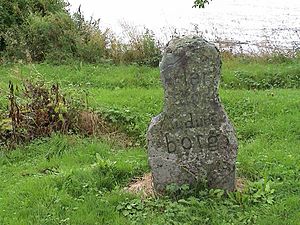
Auduns borg
En mindesten, hvor borgen skal have stået
Auduns borg er ruinerne af et borganlæg og slot i sten ved Hegranes i Jølster kommune, Sogn og Fjordane. Ruinerne stammer fra baron Audun Hugleikssons borg på Ålhus. Borgen blev sandsynligvis opført i slutningen af 1200-tallet, men det er usikkert om det blev færdigbygget. I dag er kun fundamentet bevaret, under et tørvelag i en forhøjning ved Jølstervatnets bred. Bygningen har målt omkring 22 x 13 m.